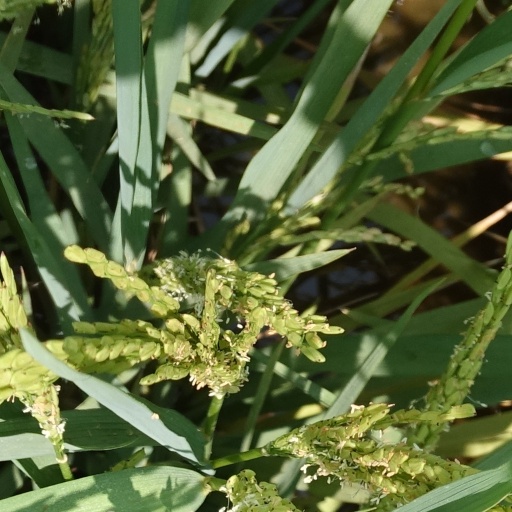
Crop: rice